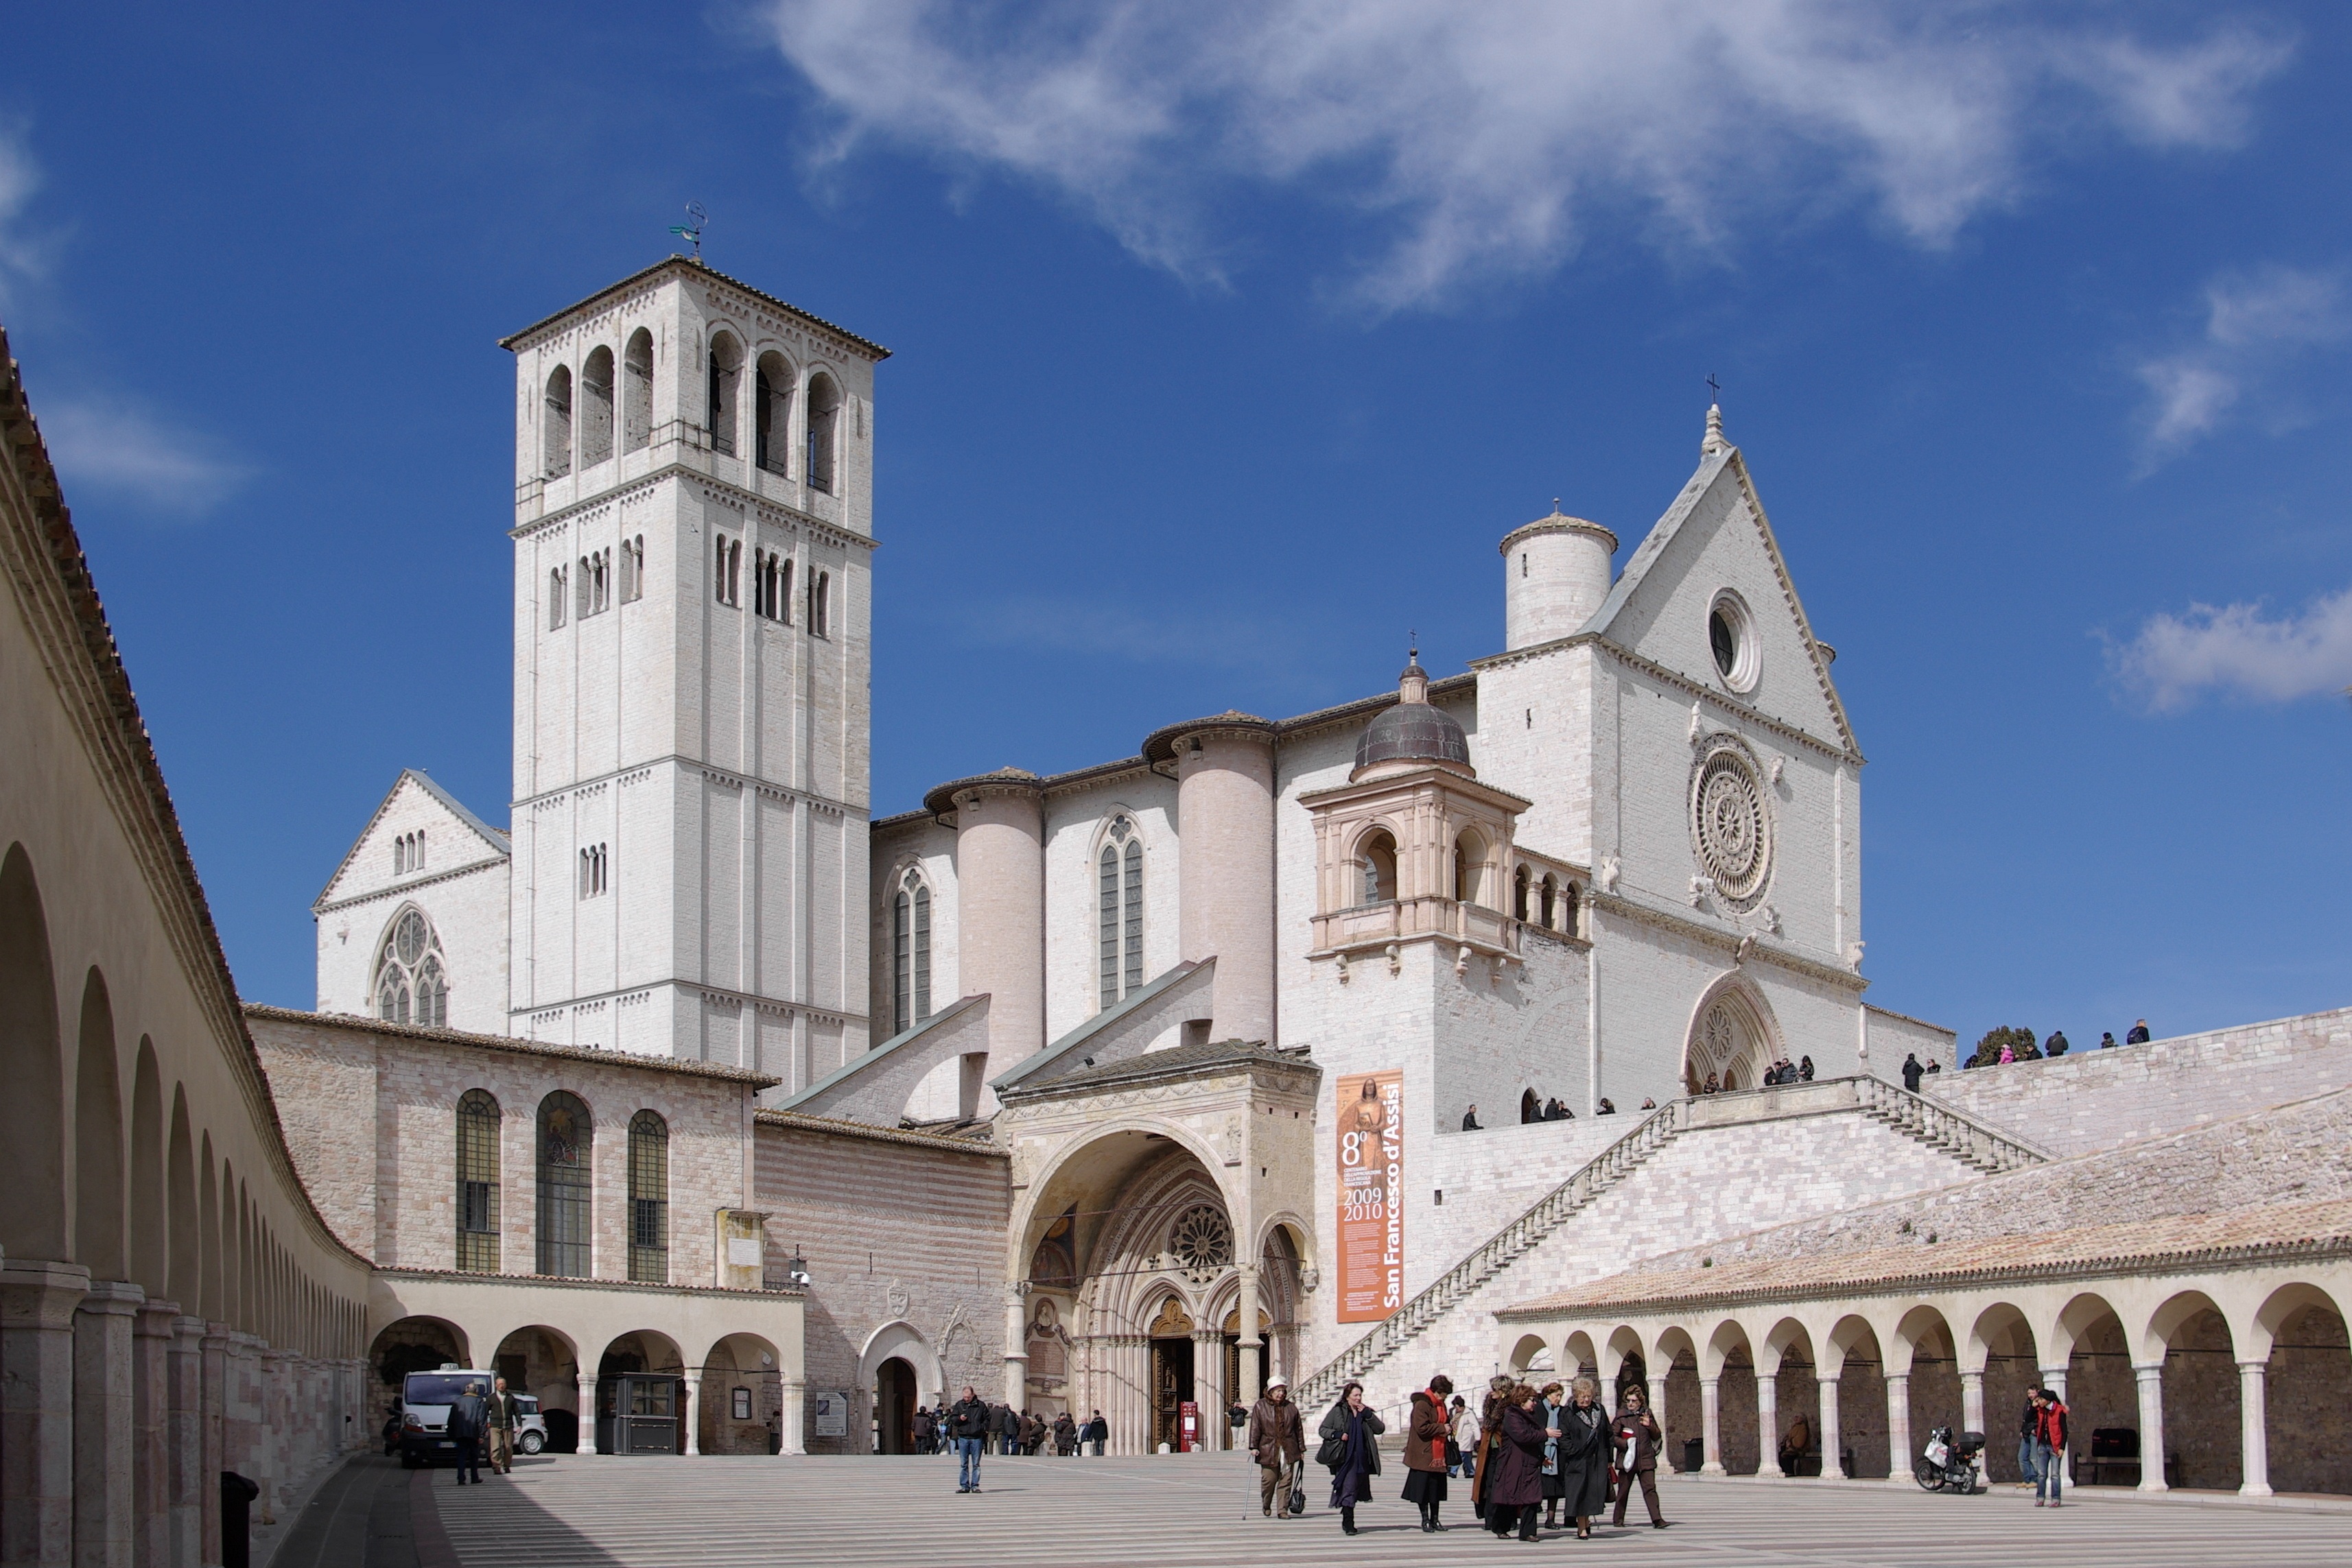
architecture, sky, building, old, tower, ancient, landmark, italy, facade, church, cathedral, historic, christian, place of worship, religious, medieval, monastery, famous, heritage, basilica, italian, umbria, unesco world heritage site, roman catholic, francis of assisi, friars minor